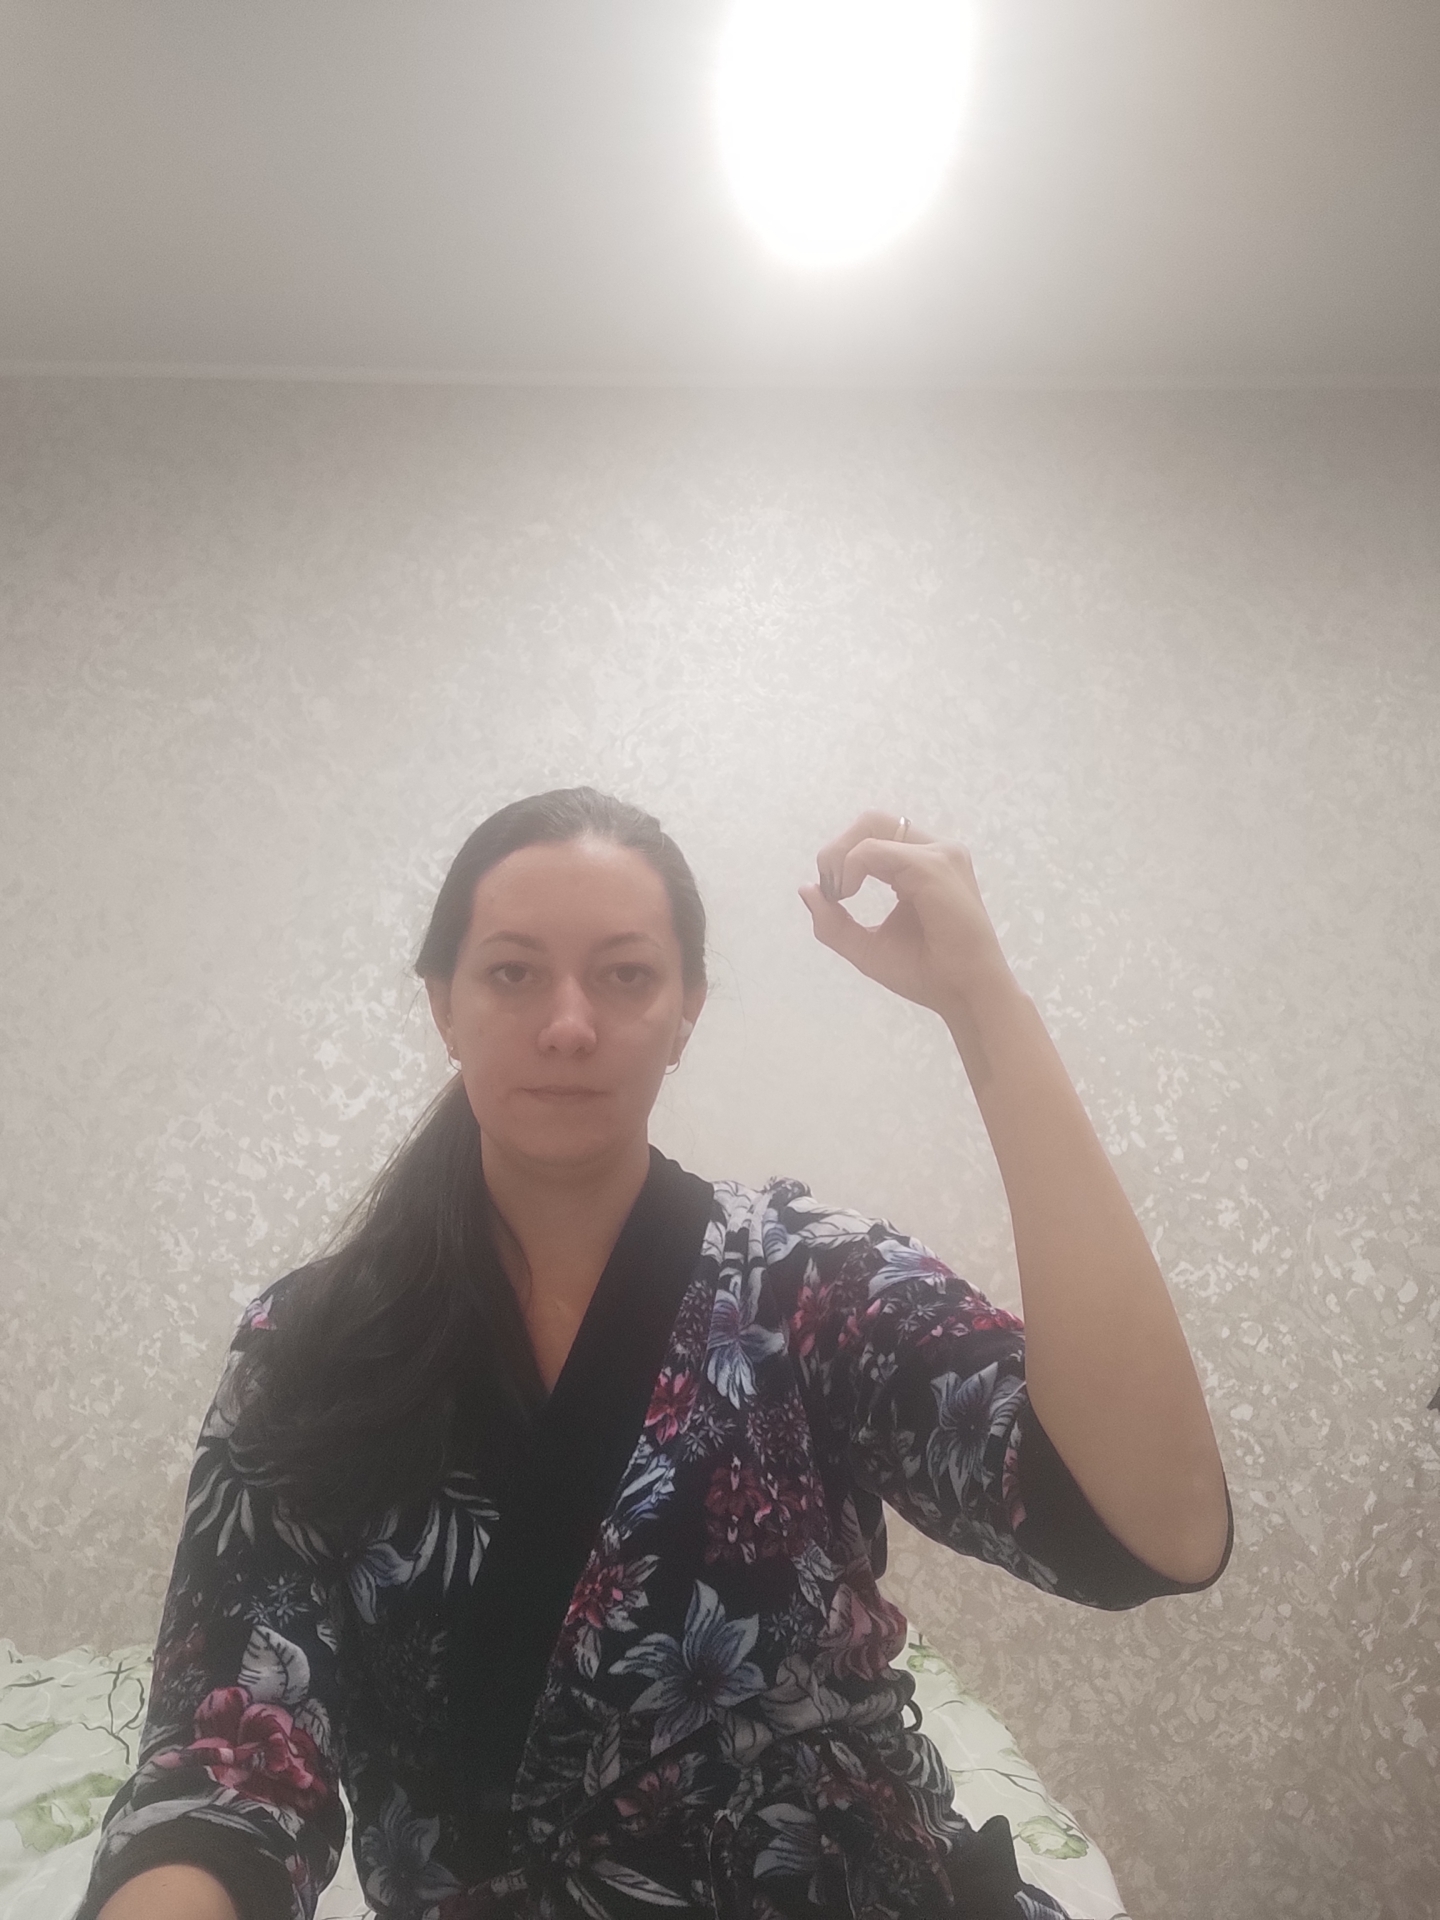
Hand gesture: grip